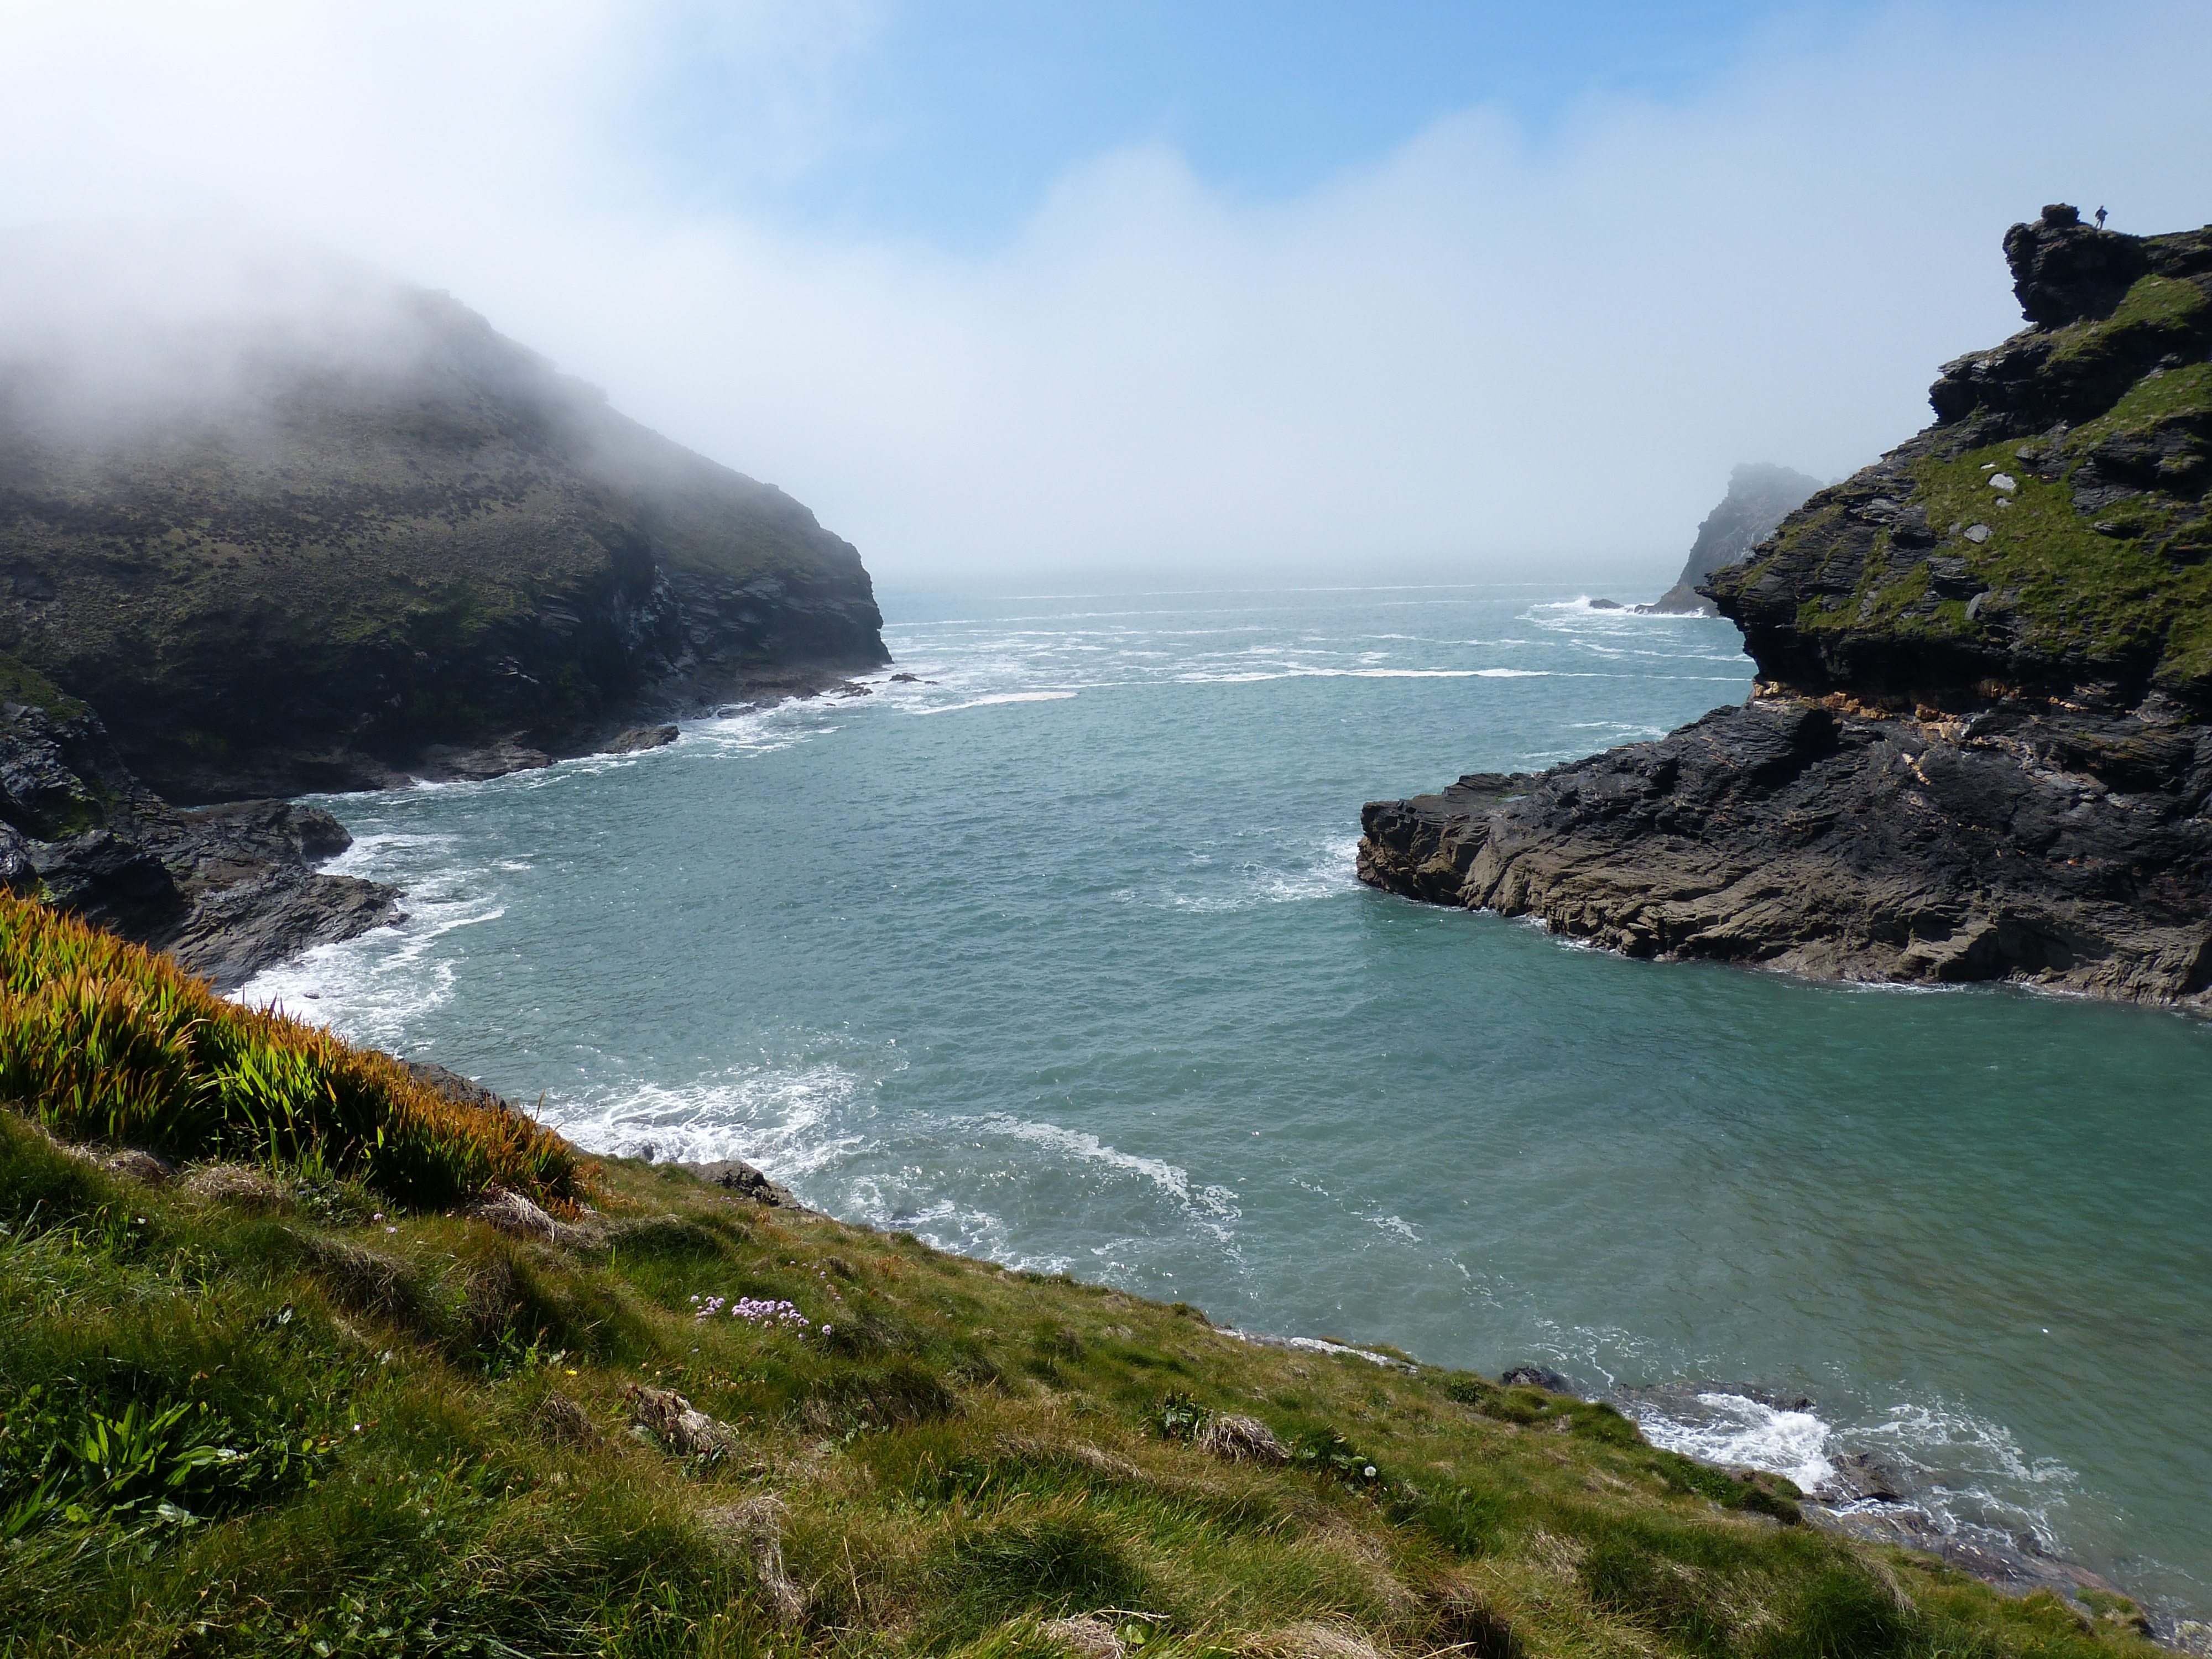
beach, landscape, sea, coast, nature, rock, ocean, fog, shore, wave, river, valley, vacation, cliff, cove, bay, fjord, terrain, body of water, england, headland, clouds, mountains, bach, cornwall, cape, islet, boscastle, united kingdom, landform, geographical feature, wind wave